Symphyotrichum novae-angliae

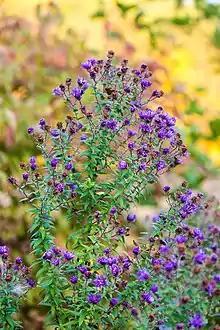
Growing pattern in paniculo-corymbiform arrays

"Symphyotrichum novae-angliae" is a late-summer and fall blooming perennial with flower heads opening as early as August in some locations and as late as November in others. The inflorescences grow in paniculo-corymbiform arrays, also called "cymose corymbs". These inflorescences have many leaves and are quite crowded, typically with one head at the end of each small branch. Each open flower head can be up to in diameter.